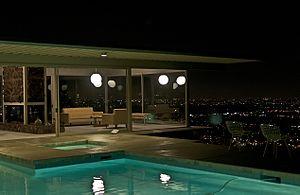
La Stahl House ou Case Study House n°22, est une maison de style architecture californienne moderne, construite par l'architecte californien Pierre Koenig en 1959, à Hollywood Hills de Los Angeles en Californie aux États-Unis. Elle est classée au Registre national des lieux historiques depuis 2013.